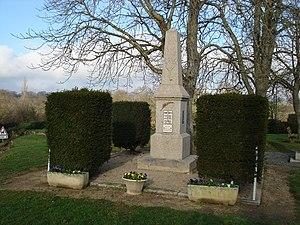
Pouligny-Saint-Martin (36)
Pouligny-Saint-Martin est une commune française située dans le département de l'Indre, en région Centre-Val de Loire.